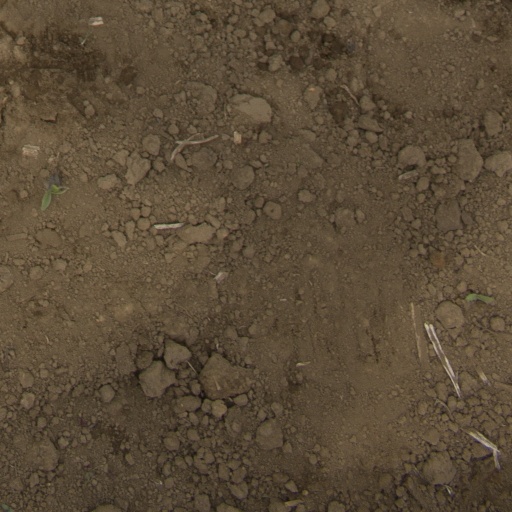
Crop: Jerusalem artichoke